Vernon, Iowa

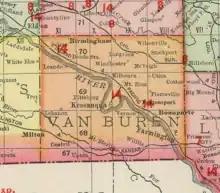
Vernon in Van Buren County Iowa in 1903

Van Buren was platted on June 12, 1837, by Henry Smith, John Smith, S.C. Reed, and Isaac Reed. The community was originally known as South Bentonsport, as it lay on the south side of the Des Moines River, across from Bentonsport. According to "The Annals of Iowa", Vernon was probably named in honor of Mount Vernon, the home of George Washington.